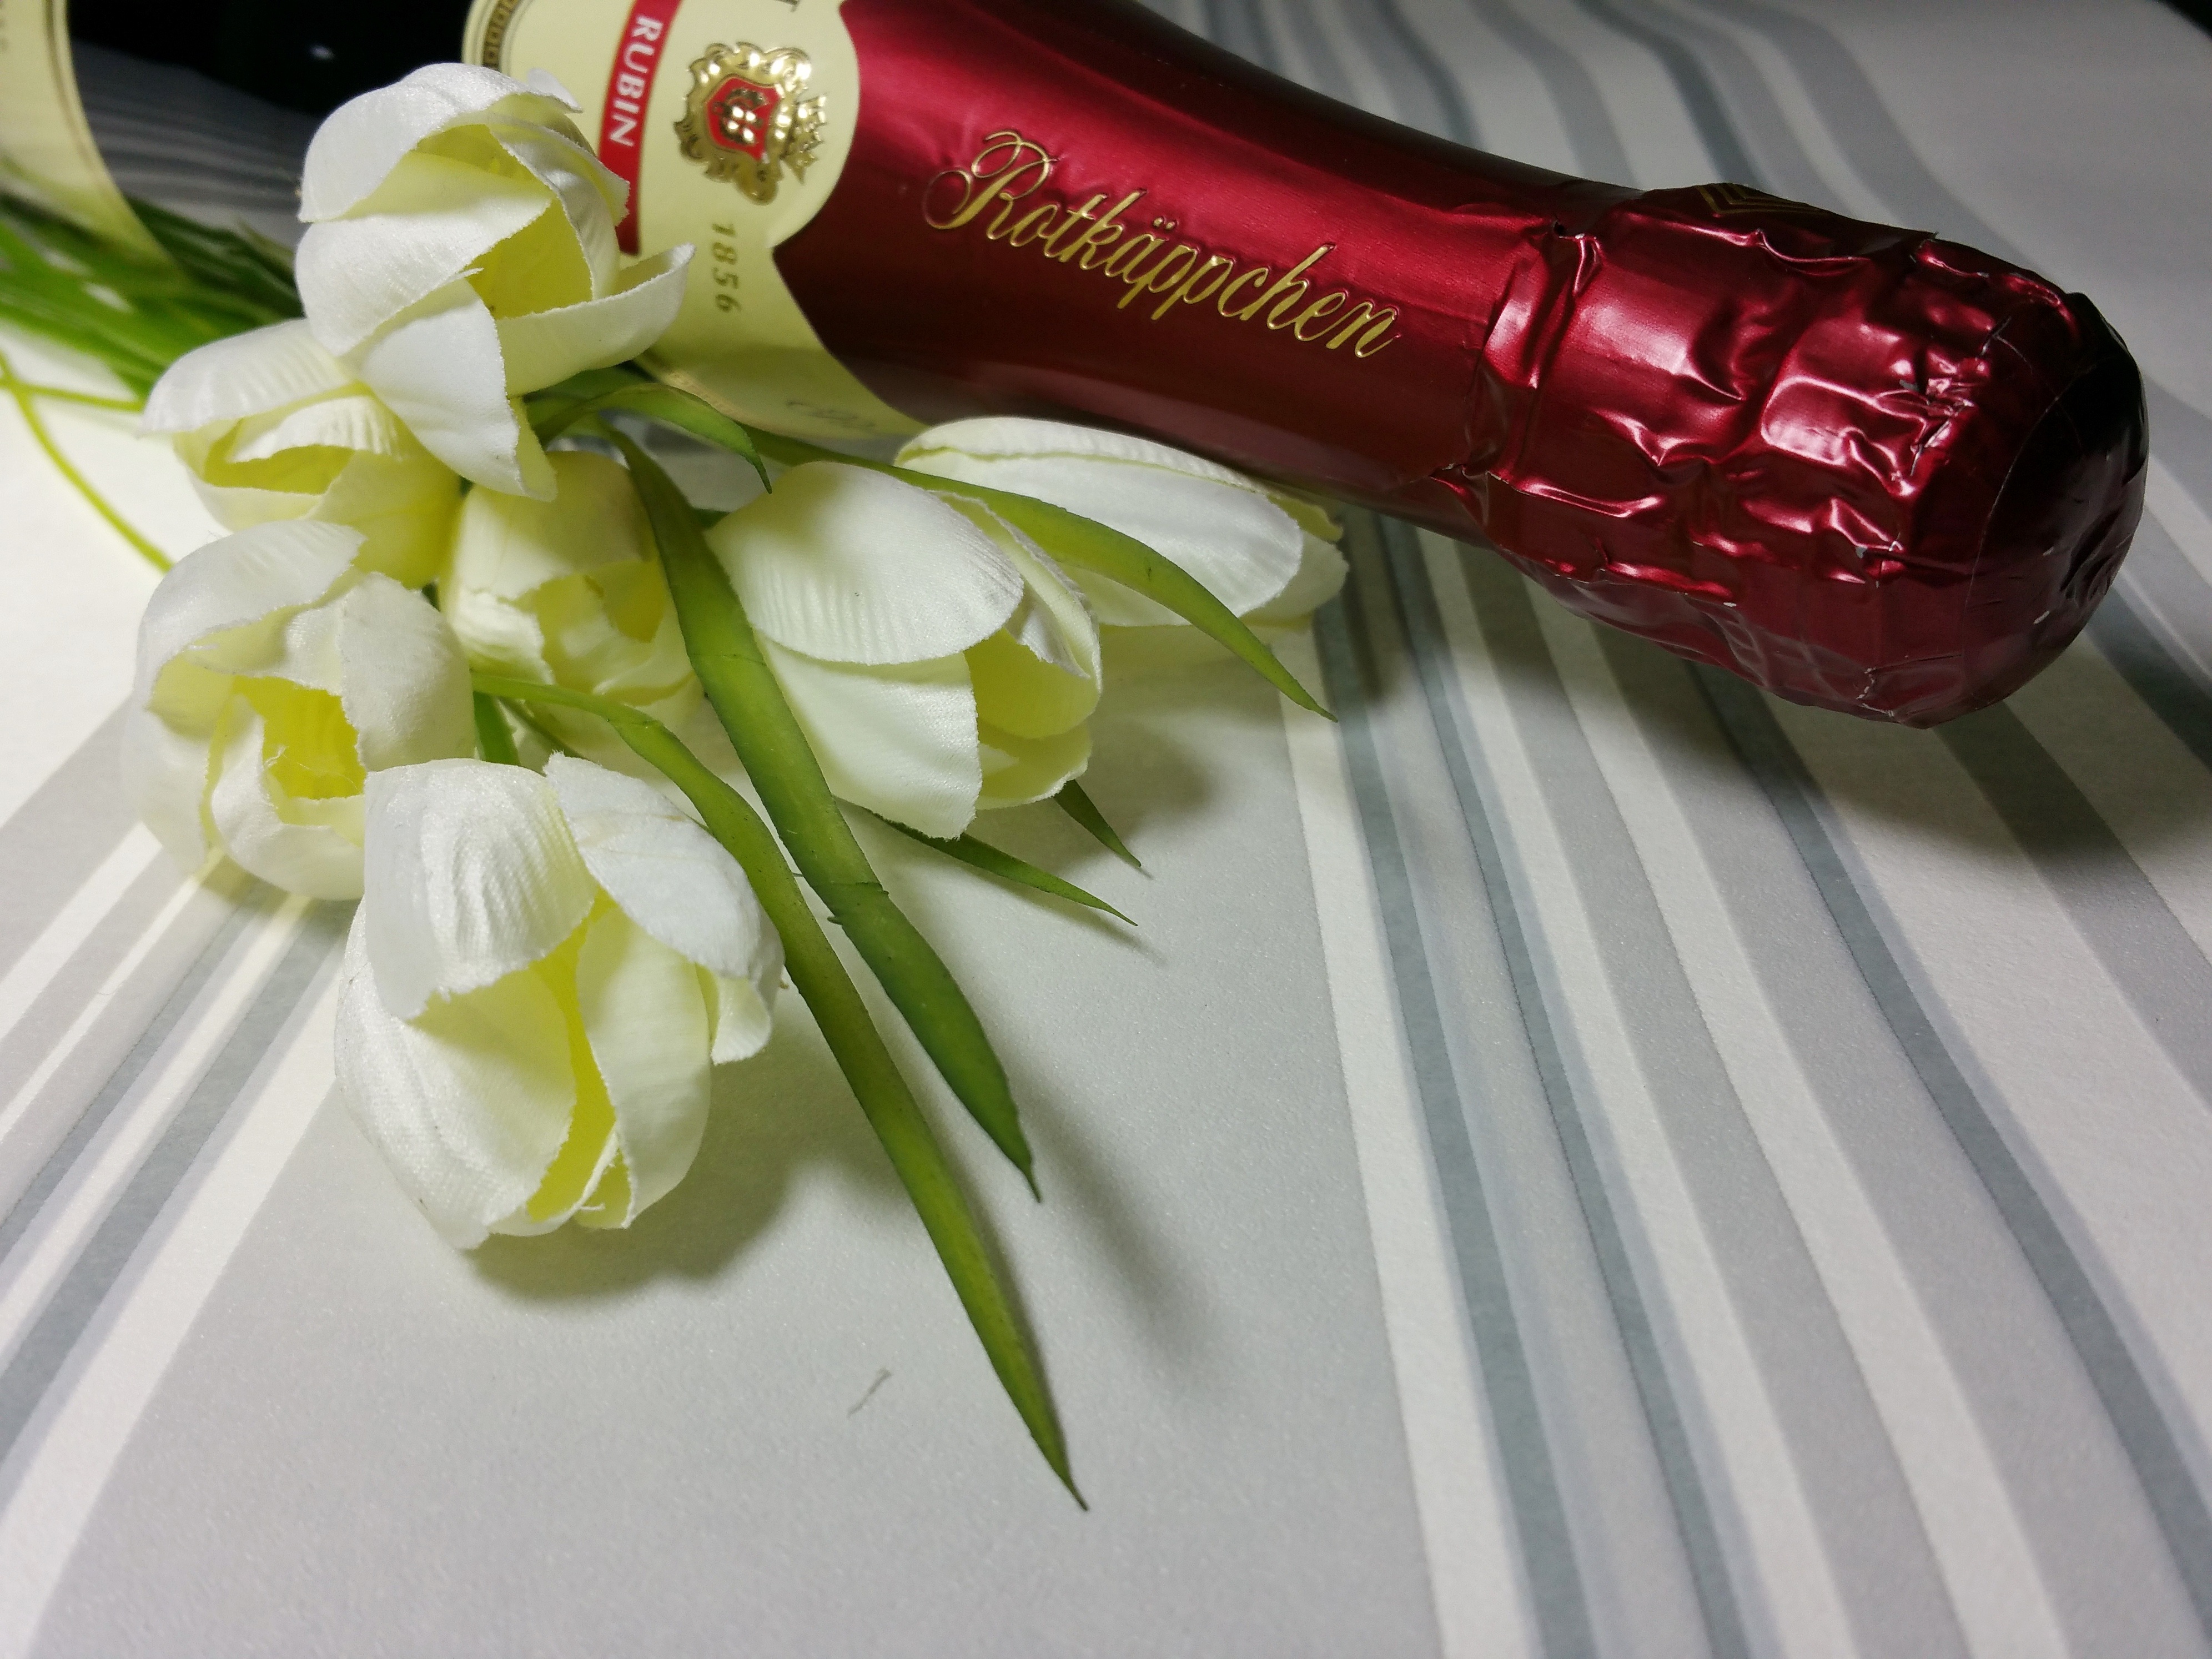
plant, flower, love, heart, romance, bottle, alcohol, flowers, background, champagne, floristry, valentine's day, flowering plant, rotk ppchen, flower bouquet, floral design, land plant, flower arranging